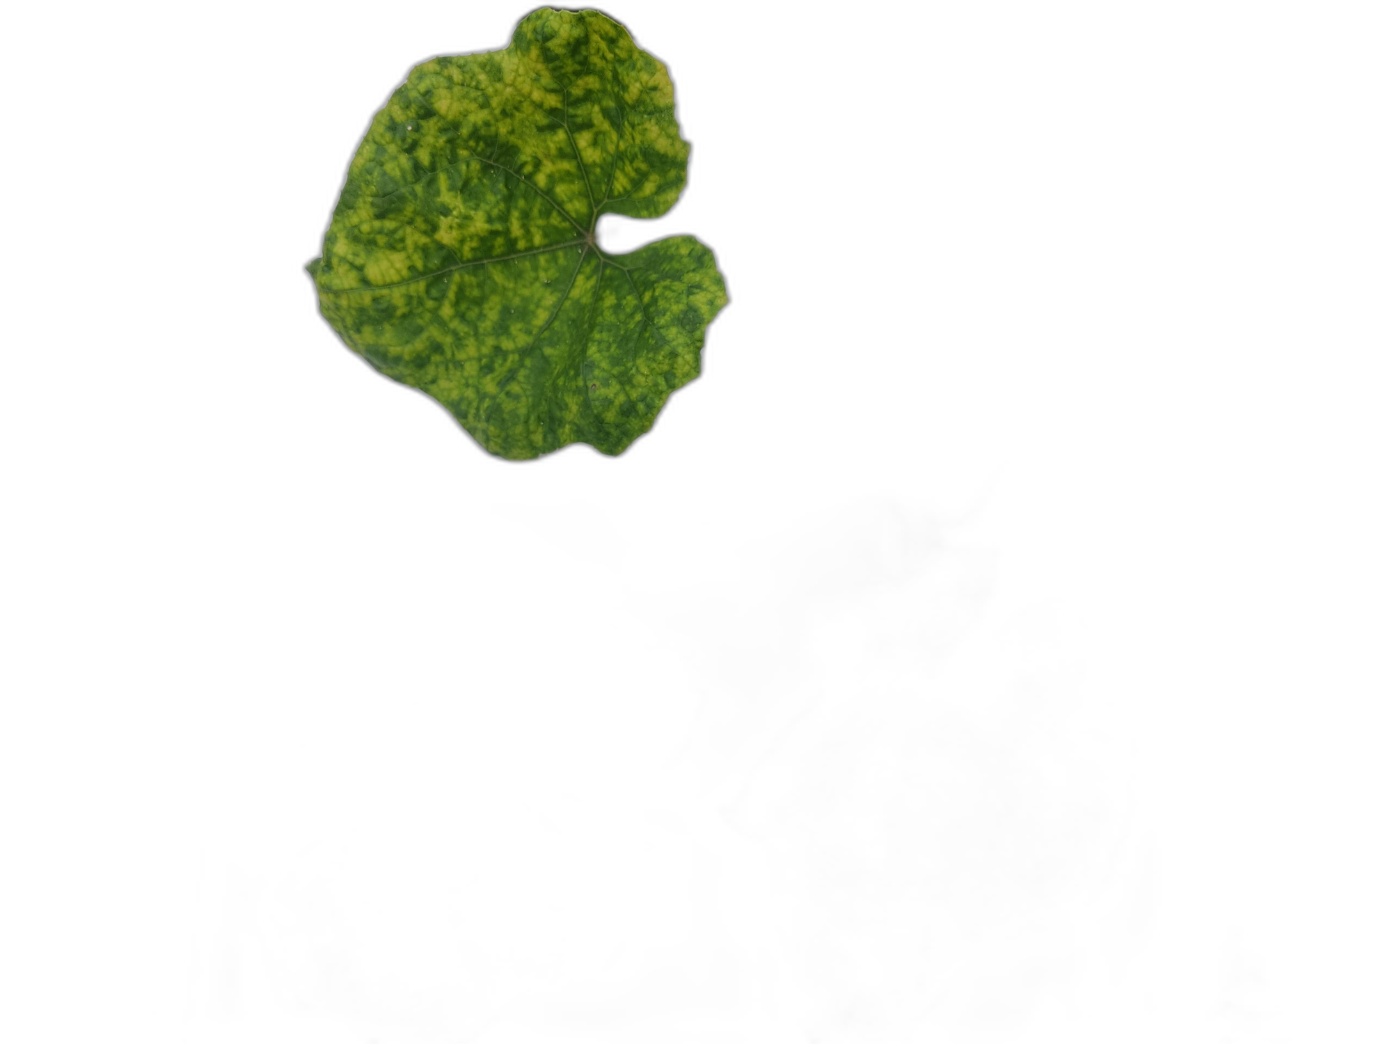
Crop: Zucchini
Label: Yellow_Mosaic_Virus